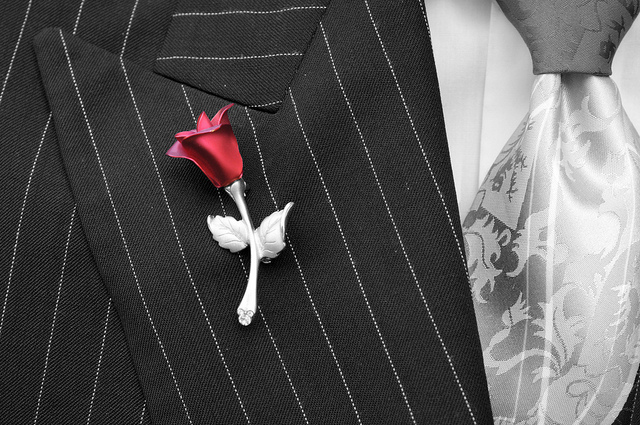
user: Given an image and a question. Answer the question in a short answer. Question: What disney movie is this object the center of? Short Answer:
assistant: beauty and beast